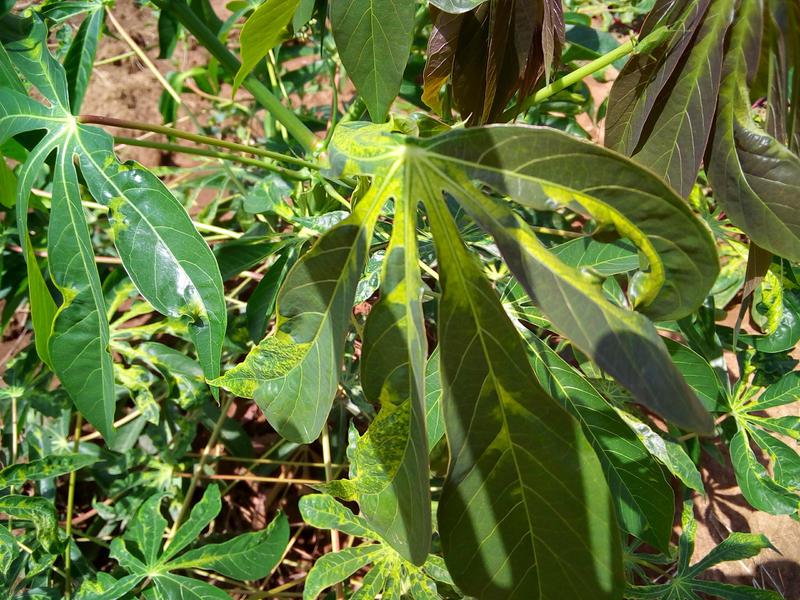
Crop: cassava
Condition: mosaic_disease